AMC Eagle

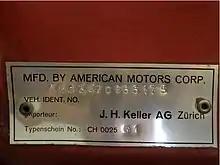
JH Keller VIN Tag approval for Swiss market

The AMC Eagle was campaigned in the SCCA ProRally racing series, organized by the Sports Car Club of America, a sanctioning body supporting road racing, rallying, and autocross events across the U.S.